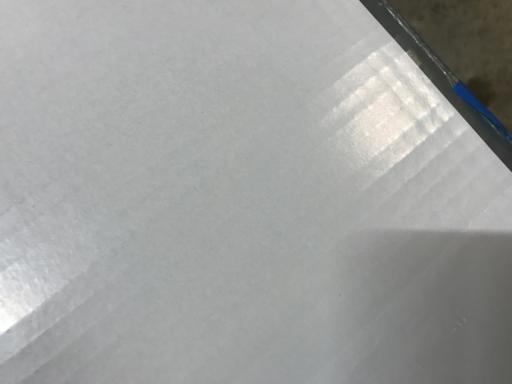
Waste category: cardboard